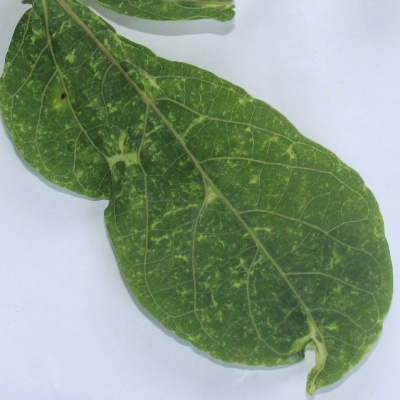
Crop: Cassava
Condition: mosaic